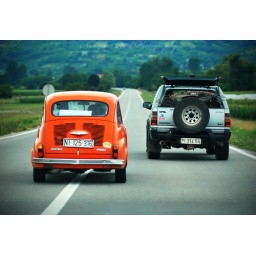
Little speedster with broken front glass passing Jeep on the highway in Serbia